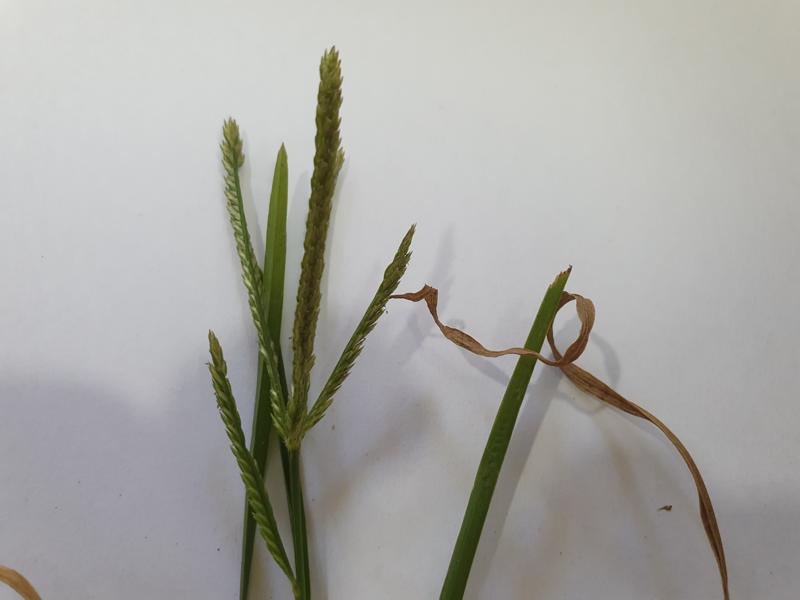
Weed species: Paspalum scrobiculatum